2000 International Formula 3000 Championship

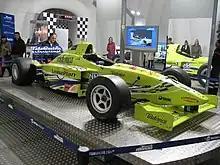
The Lola B99/50 driven to 4th place in the 2000 Drivers' Championship by Fernando Alonso

The following drivers and teams contested the 2000 FIA Formula 3000 International Championship.